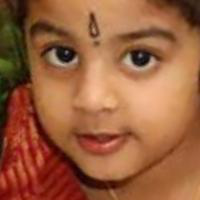
Age group: age 01-10